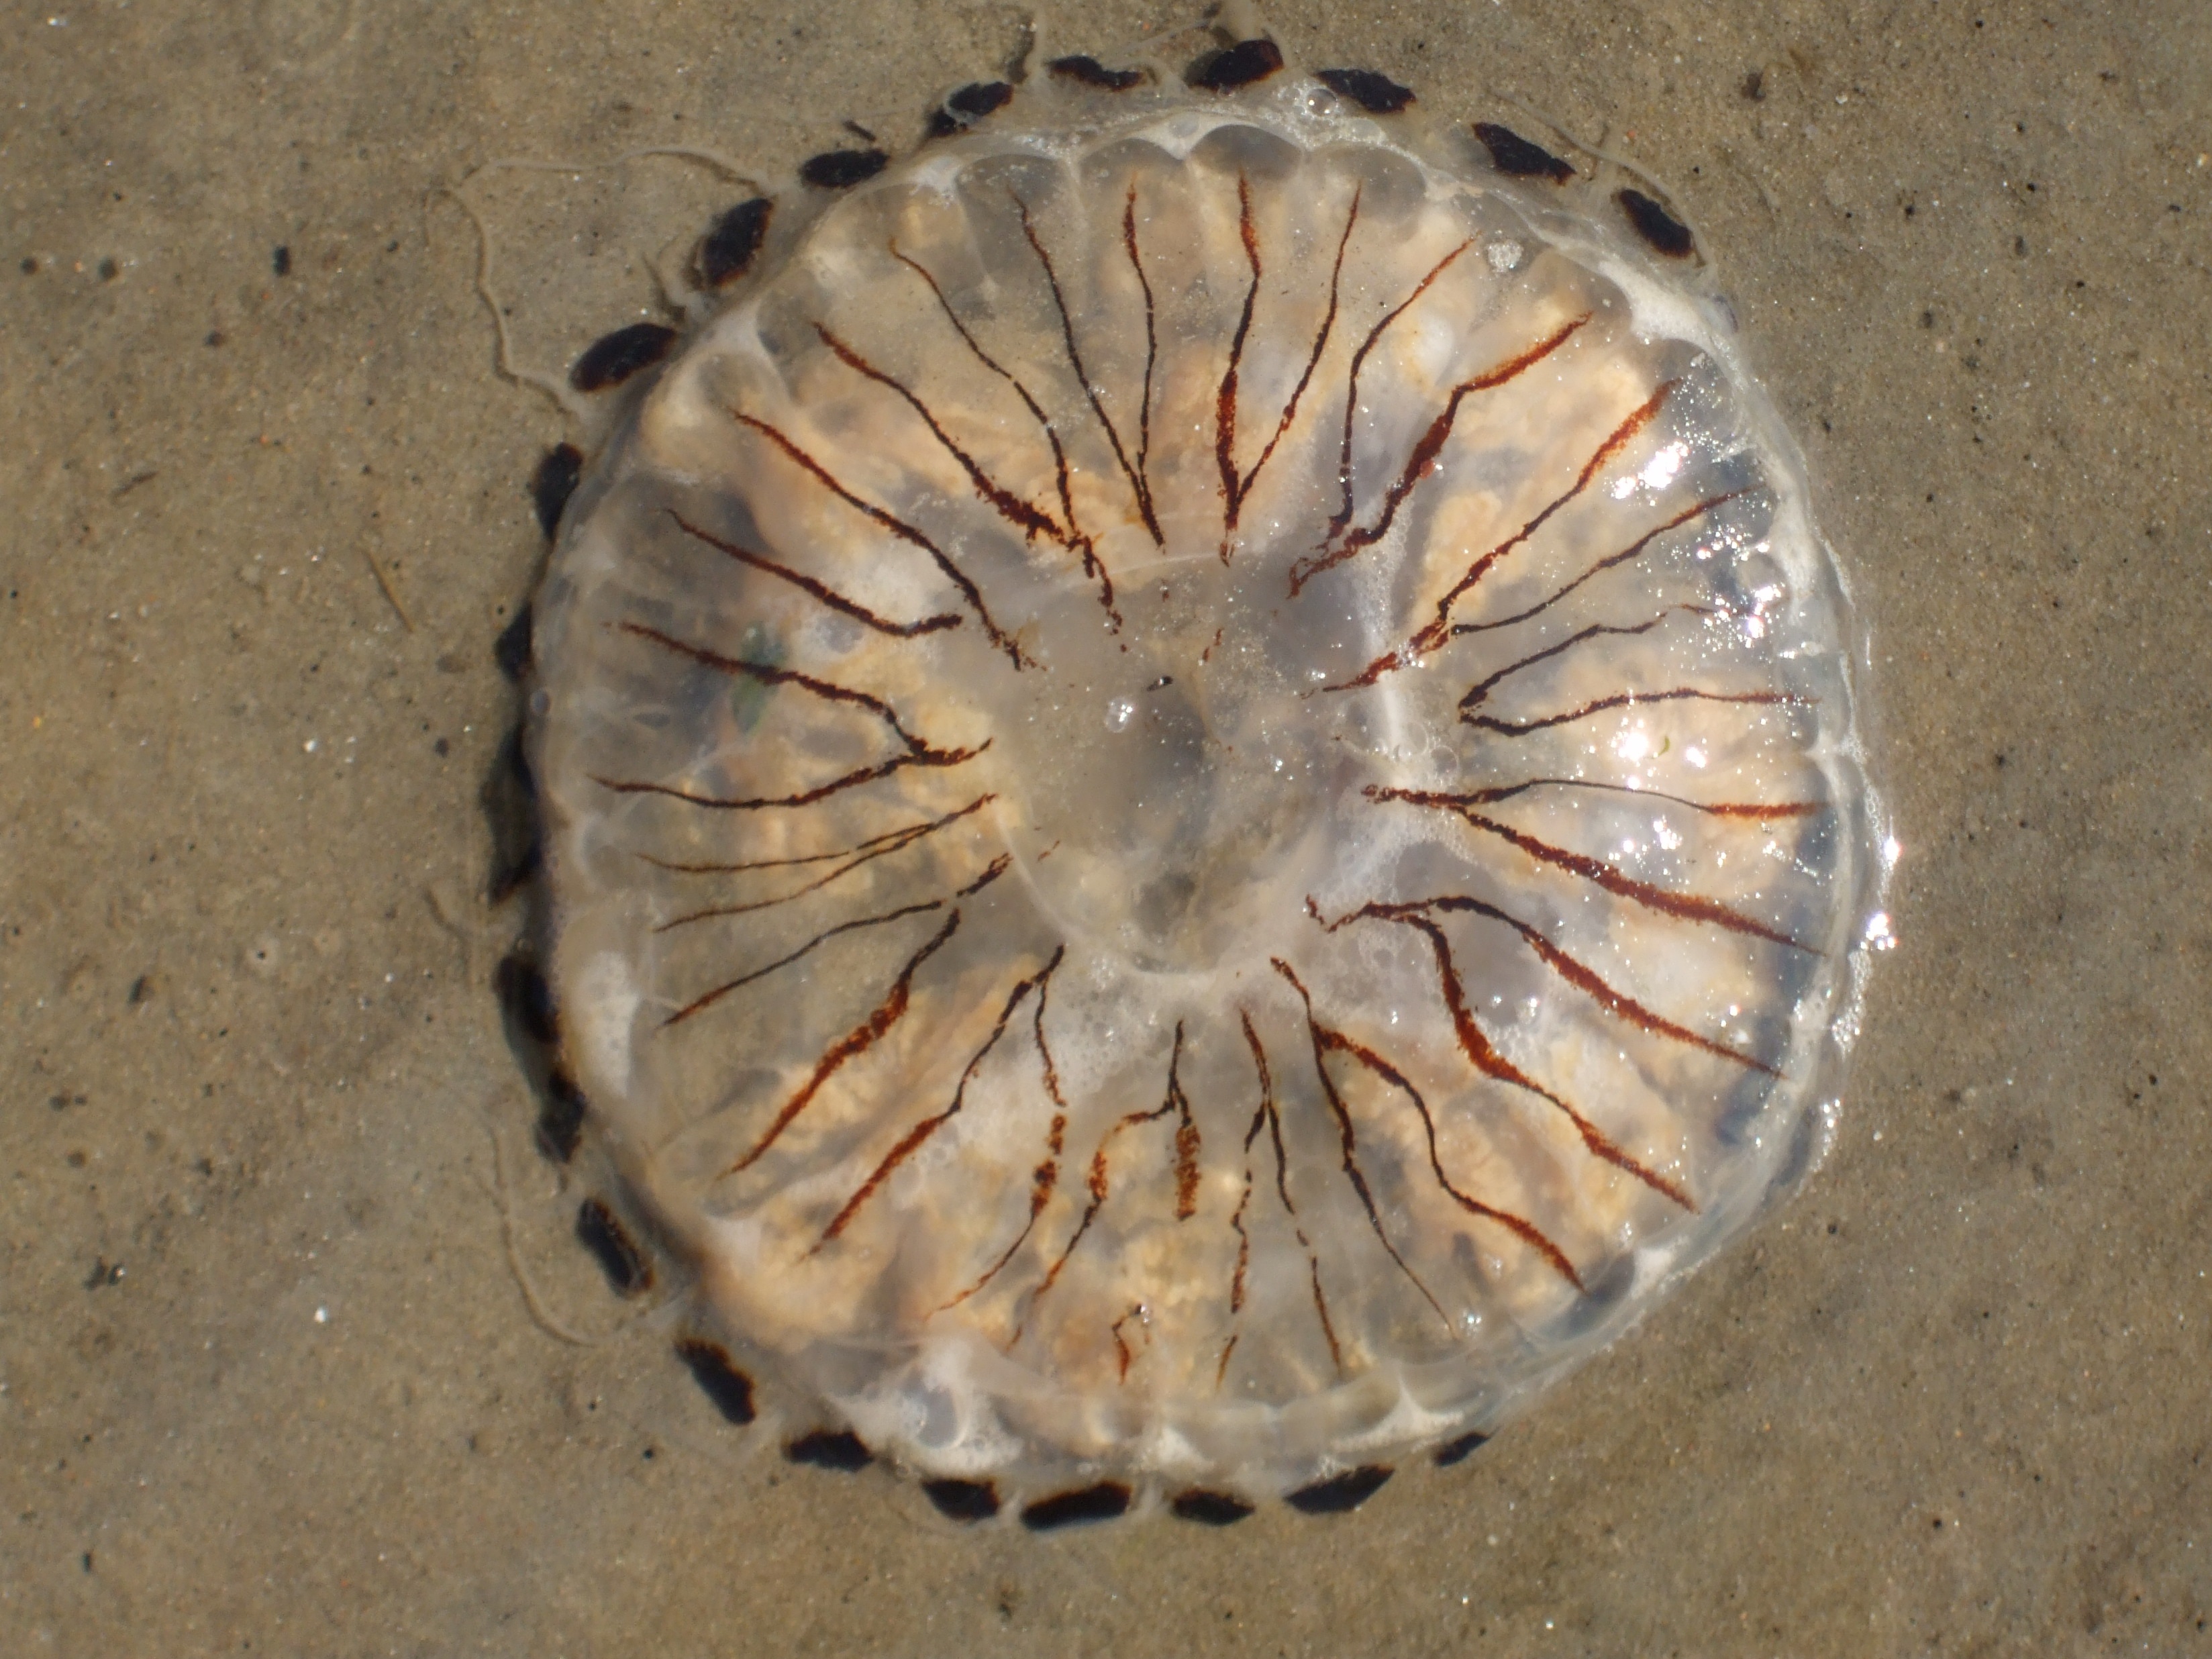
sea, sand, biology, jellyfish, invertebrate, seashell, sea urchin, macro photography, marine biology